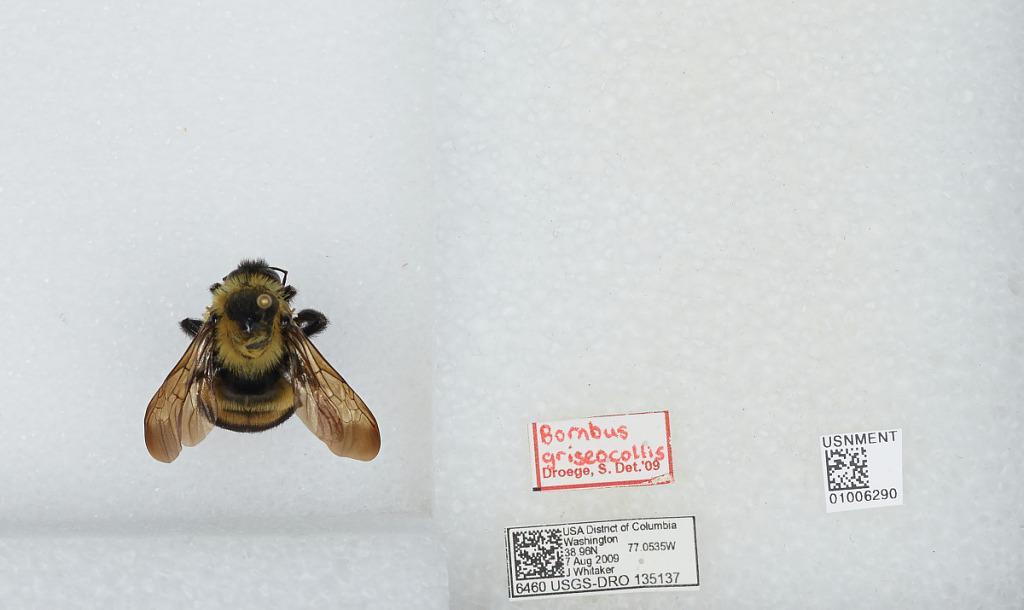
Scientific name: Bombus (Separatobombus) griseocollis (De Geer)
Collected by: J. Whitaker
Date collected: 2009-8-7
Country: United States
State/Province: District of Columbia
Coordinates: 38.97, -77.0536
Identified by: Droege, S. W.